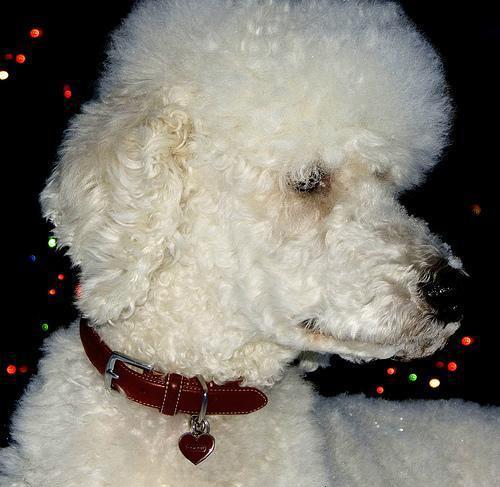
standard_poodle